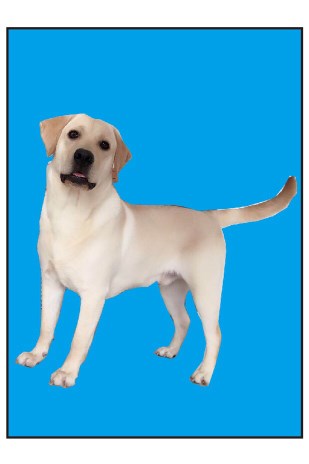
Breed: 3580-n000122-Labrador_retriever